Barred tiger salamander

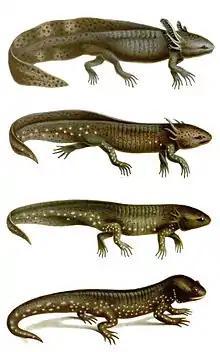
Development

The barred tiger salamander typically grows from , but neotenic forms can grow to lengths of , and is one of the largest species of salamander in North America. It has a broad head and a sturdy body. The color is variable across its range. The dorsal surface is grey, dark brown or black with bars and spots of muddy yellow giving it a tiger-like coloring. The ventral surface varies from light to dark. Larvae have alternating dark and light blotches on the centre of the dorsal surface and pale stripes running along the sides. Kansaspedia states that the tiger salamander has been known to live in captivity for more than 20 years.